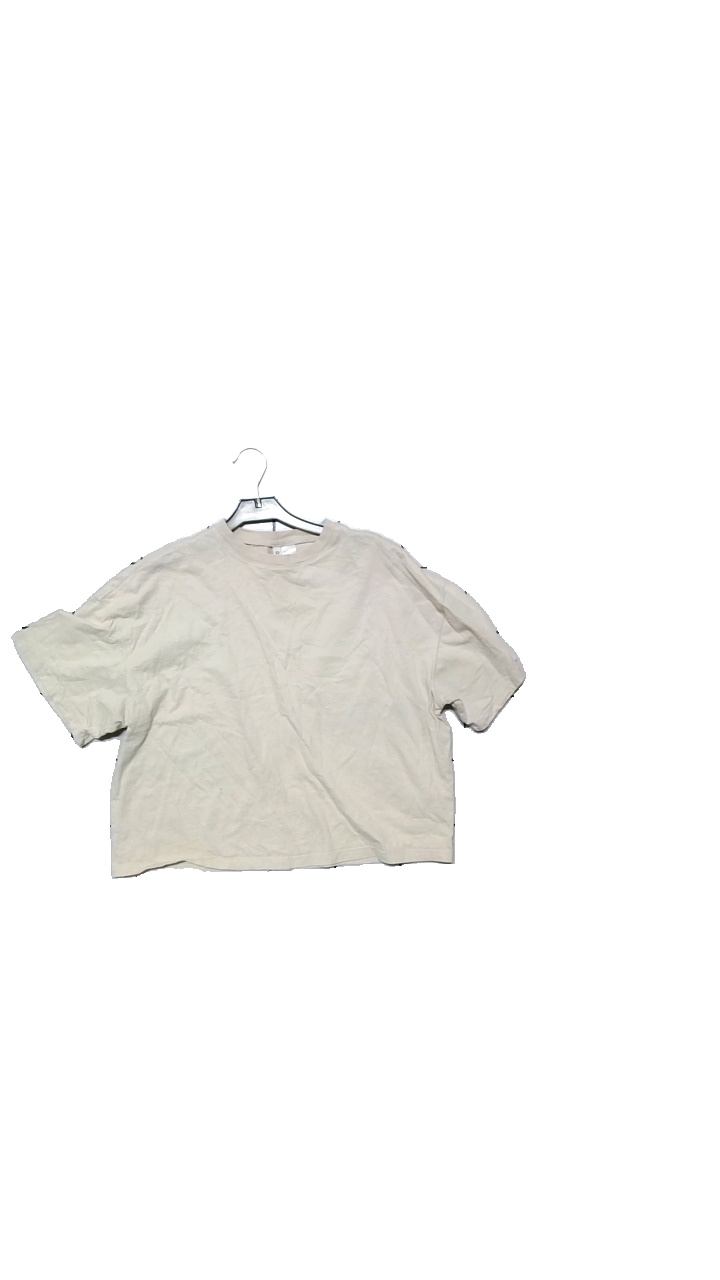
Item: T-shirt (Ladies)
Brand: H&m
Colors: Beige
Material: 100% cotton
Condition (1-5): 3
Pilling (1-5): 3
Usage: Reuse
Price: <50